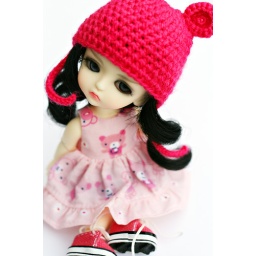
She's wearing a dress by Awonderfultreat and a bear hat by Simply Kir.